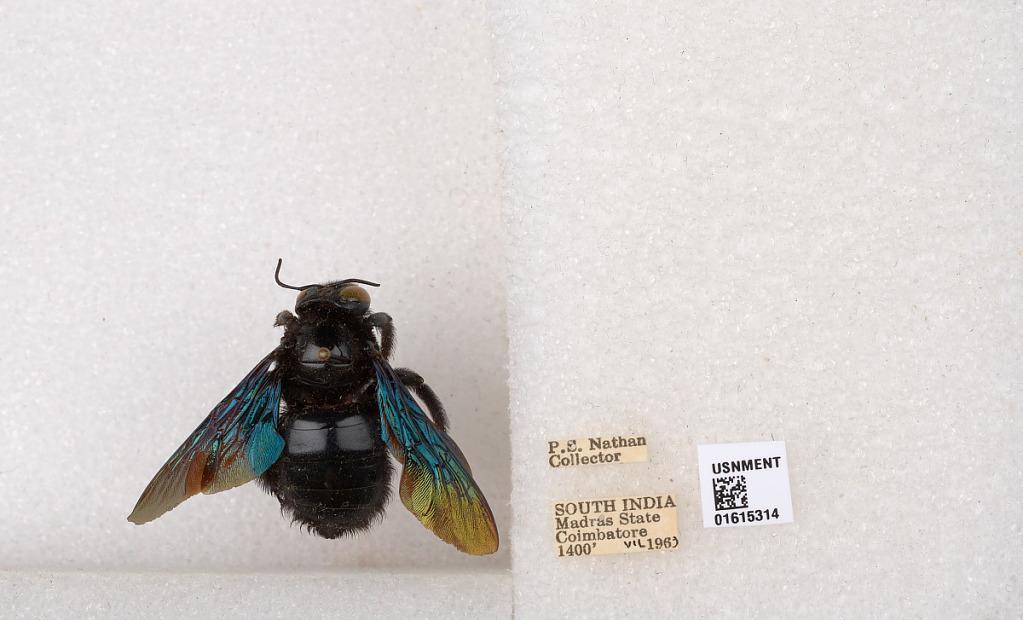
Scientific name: Xylocopa (Biluna) auripennis auripennis Lepeletier
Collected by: P. Nathan
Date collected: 1963-7-1
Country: India
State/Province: Tamil Nadu
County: Coimbatore
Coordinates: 10.9955, 76.9034